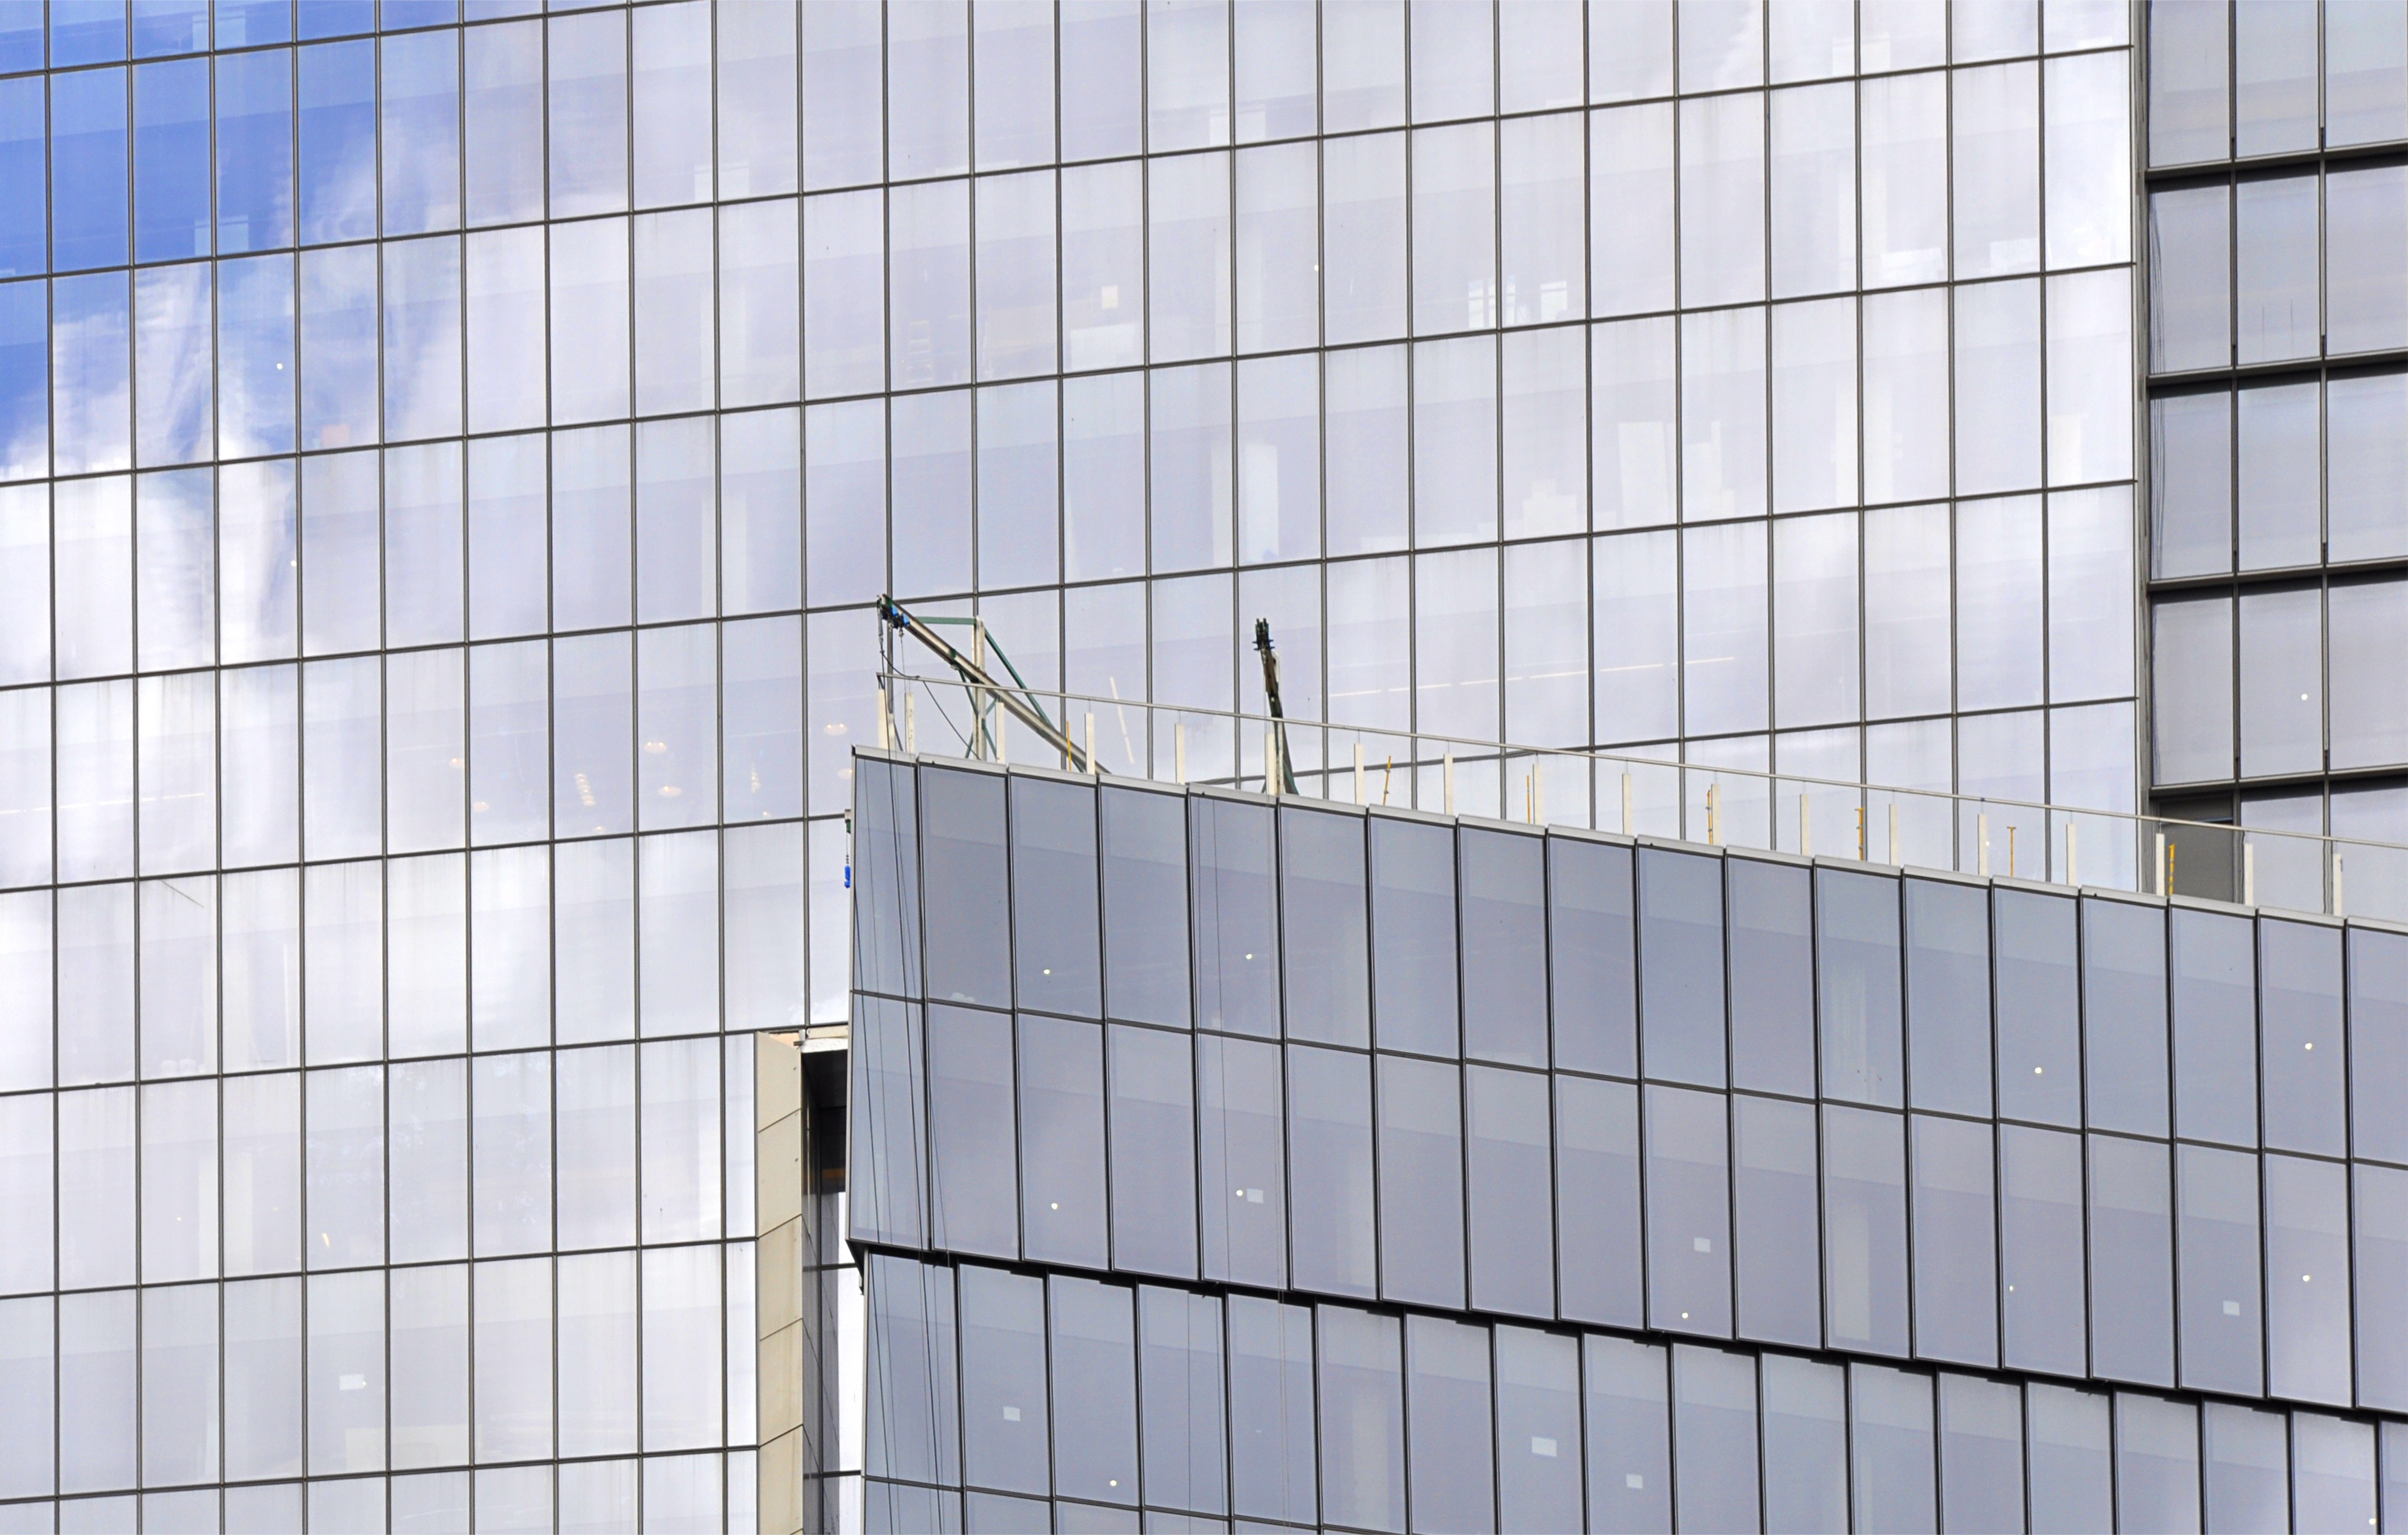
architecture, structure, sky, skyline, texture, window, glass, building, city, home, skyscraper, urban, new york, wall, new york city, steel, line, high, metal, usa, america, united states of america, facade, modern, office building, interior design, united states, clouds, background, skyscrapers, design, grid, headquarters, mirroring, metropolis, big city, glass front, housewife, glass facades, daylighting, window covering